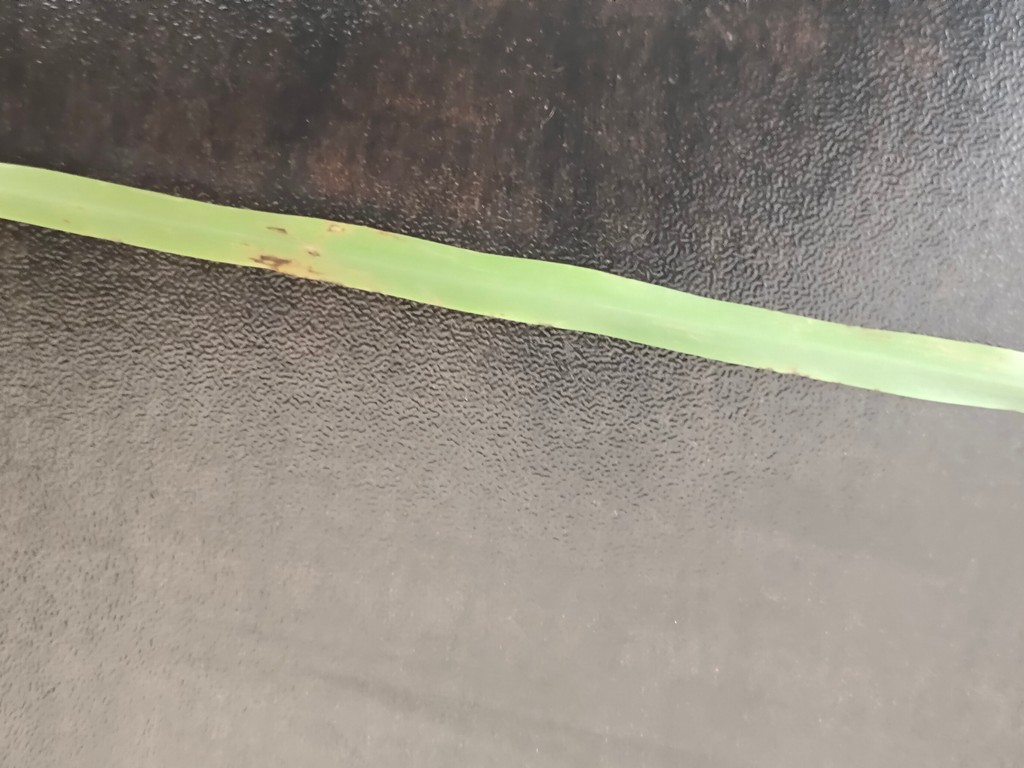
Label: Unhealthy